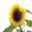
Label: sunflower